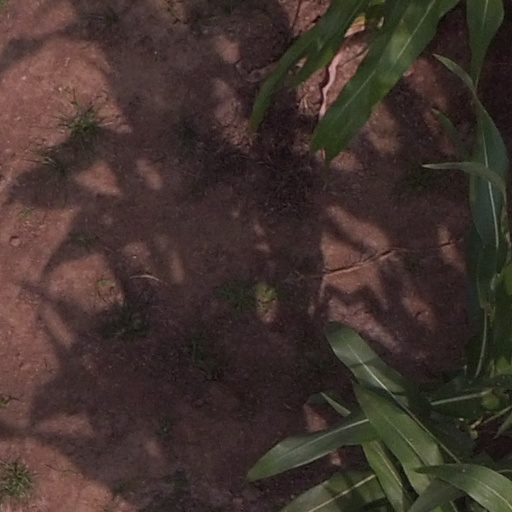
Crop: maize; corn